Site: brandenburg
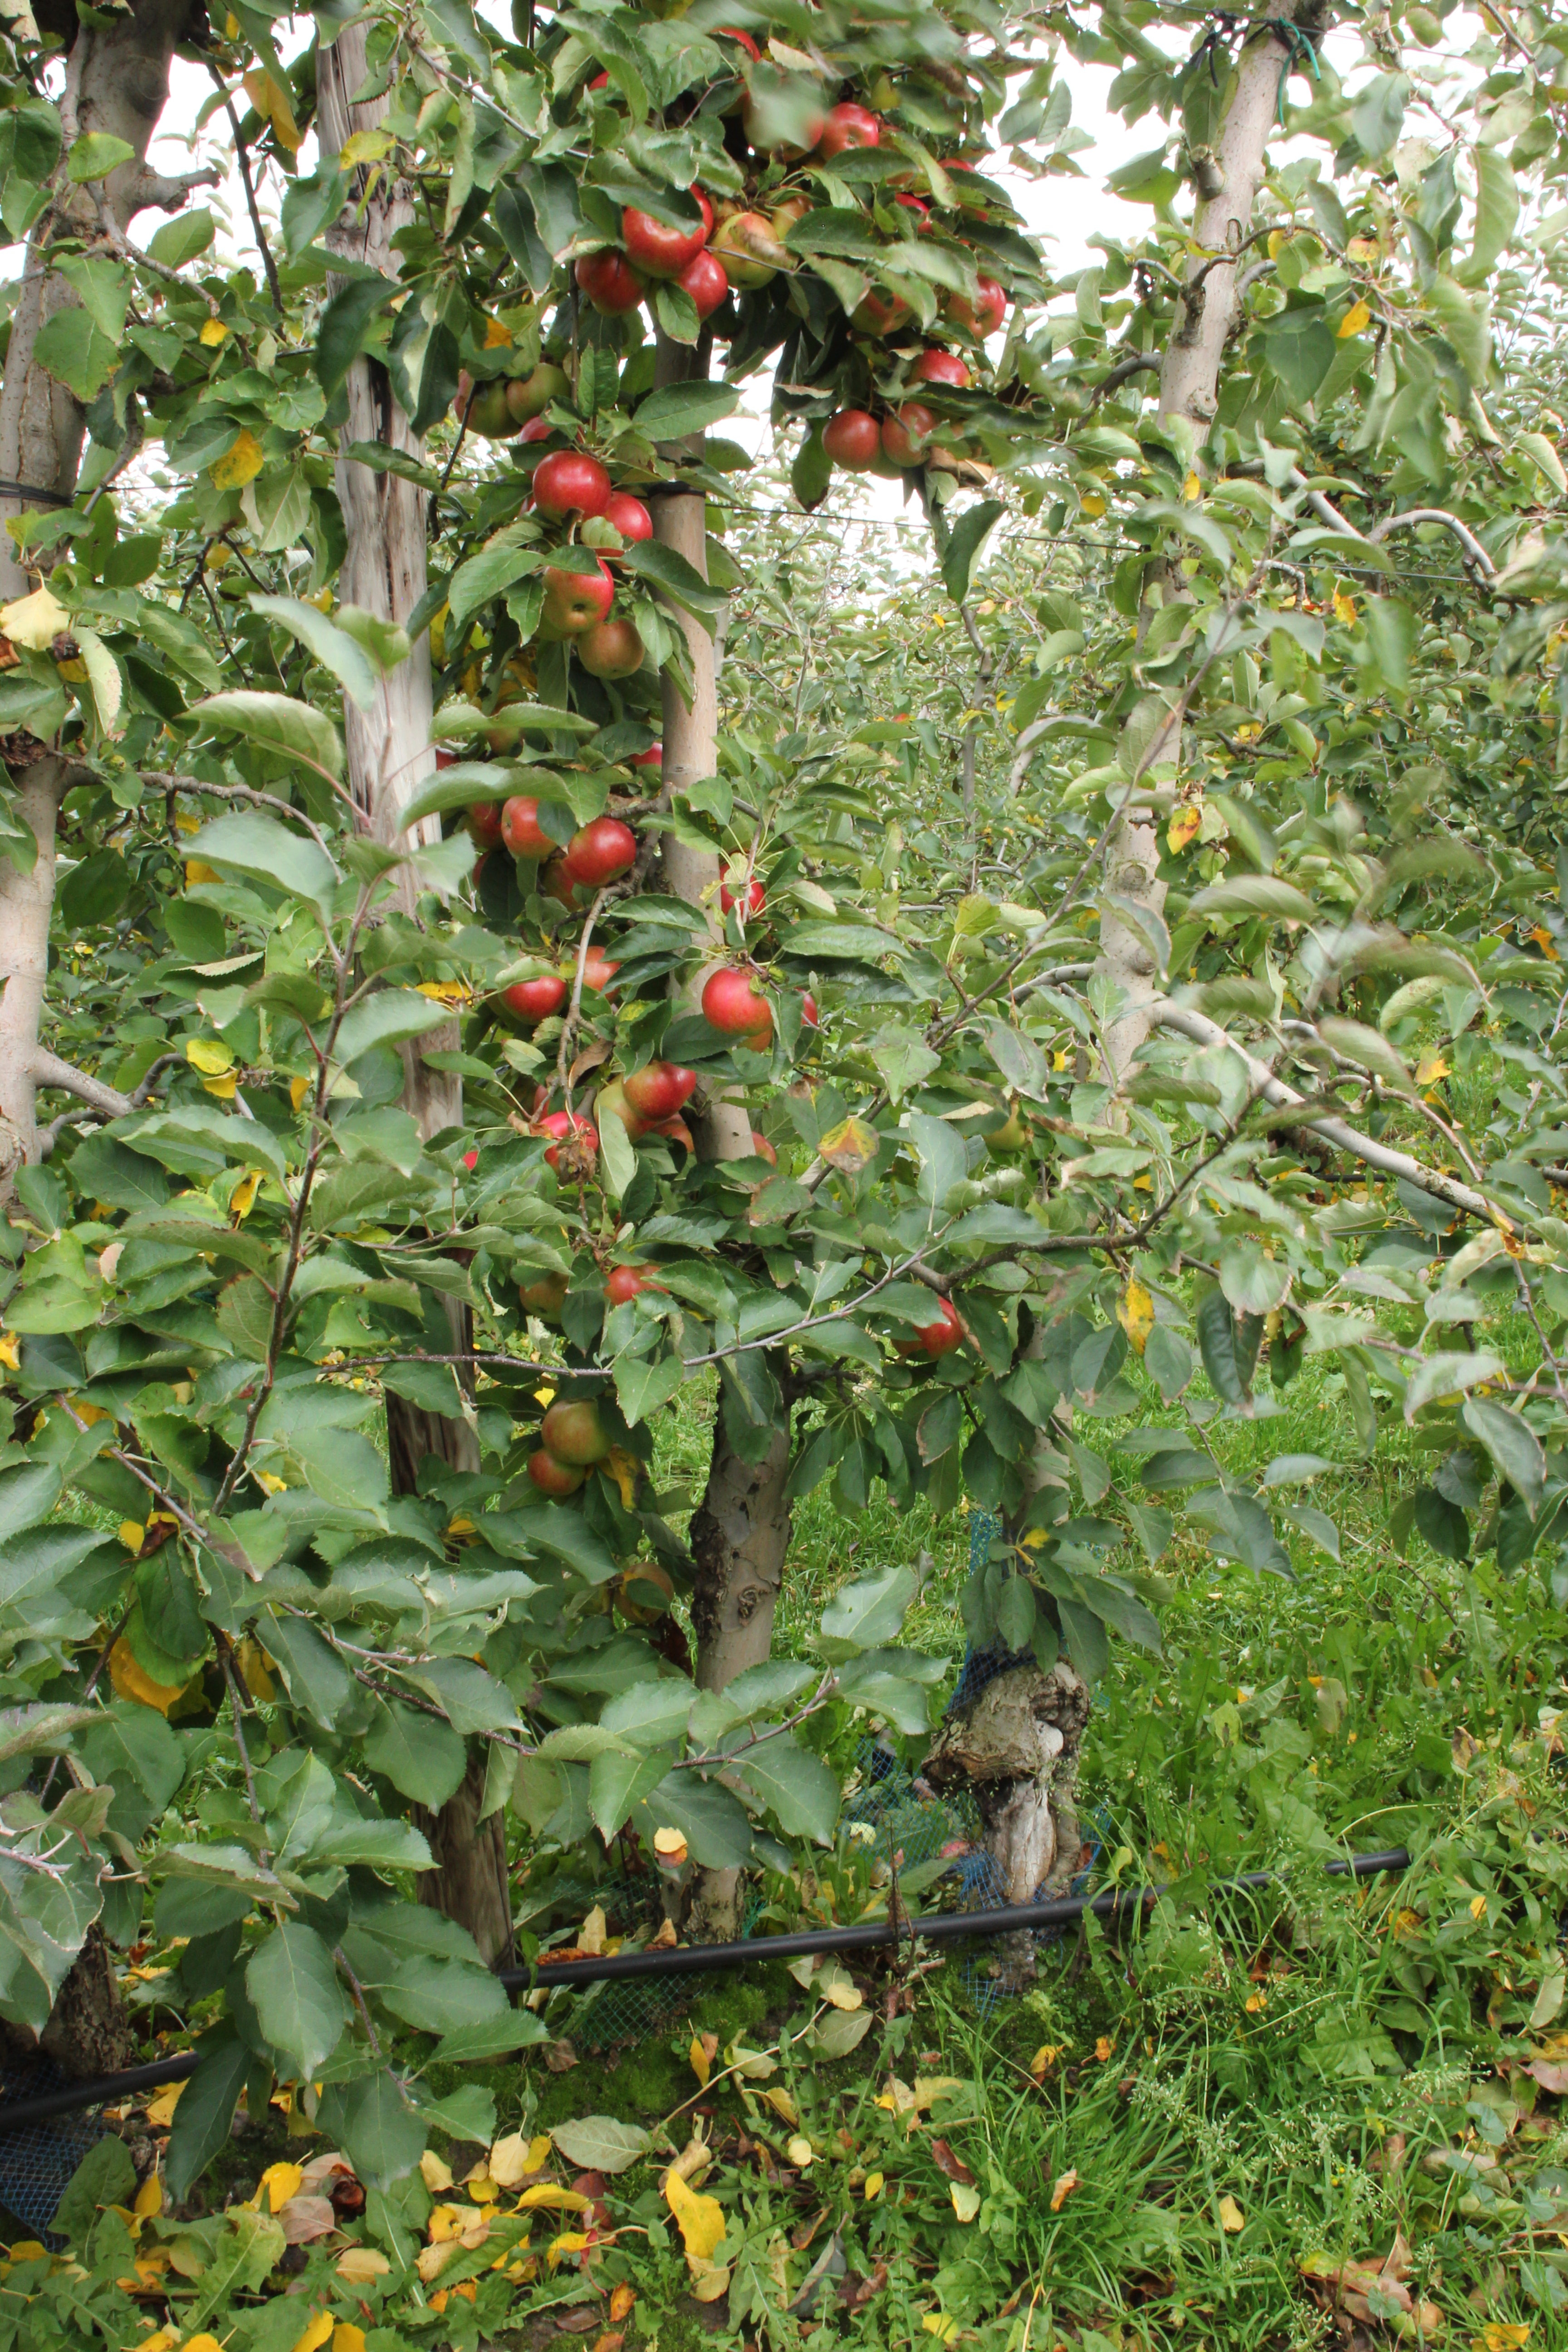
Growth stage (BBCH 91): Senescence, beginning of dormancy